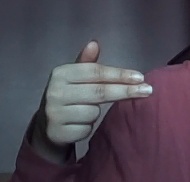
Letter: ghain